Buick Enclave

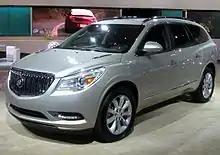
Buick Enclave

GM unveiled the 2013 Buick Enclave on April 3, 2012, one day before its official debut at the New York Auto Show. The 2013 model features revised exterior styling including a new chrome waterfall grille, xenon headlights with LED running lights, LED Foglights, and LED taillights. Interior updates include a redesigned dashboard with more soft-touch materials, wood and chrome accents, blue ambient lighting, and touchscreen IntelliLink infotainment display. Among safety features are seven standard airbags, including an industry-first front center airbag, and available blind spot monitoring.